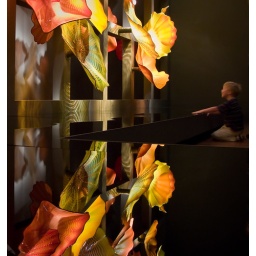
Small boy captivated by glass installation at the Dale Chihuly exhibition, De Young museum, San Francisco.